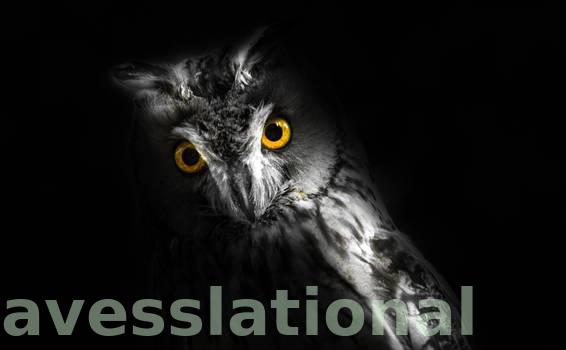
Label: Watermark